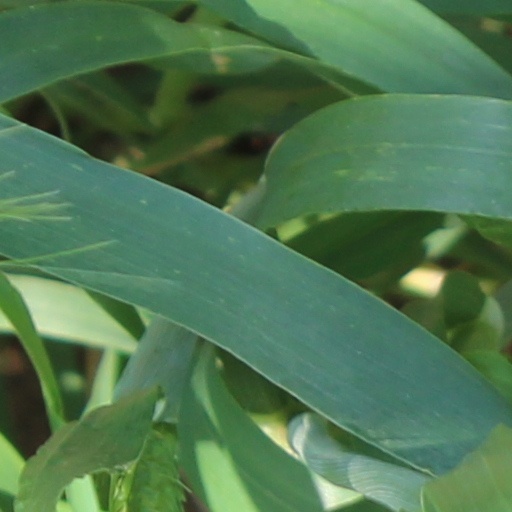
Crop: wheat